Feral cat

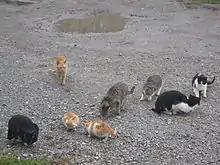
A colony of feral cats

The feral cat is the most widely distributed terrestrial carnivore. It occurs between 55° North and 54.3° South latitudes in a wide range of climatic zones and islands in the Atlantic, Indian and Pacific Oceans, and the Mediterranean Sea, including Canary Islands, Port-Cros, Dassen Island, Marion Island, Juan de Nova Island, Réunion, Hahajima, Okinawa Island, Raoul Island, Herekopare Island, Stewart Island, Macquarie Island, Galápagos Islands, San Clemente Island, Isla Natividad, San José Island, and New Island.